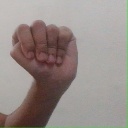
अक्षर: ठ